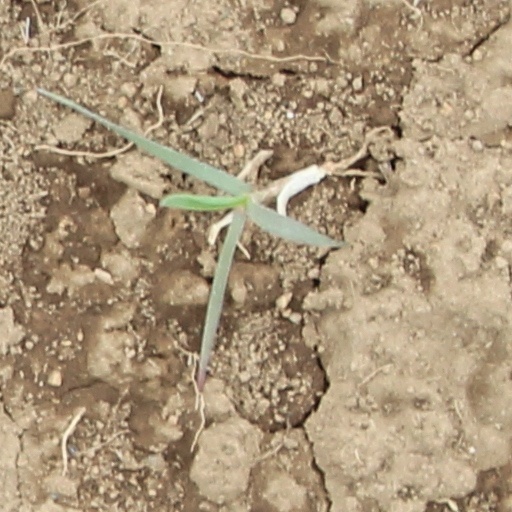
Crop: wheat